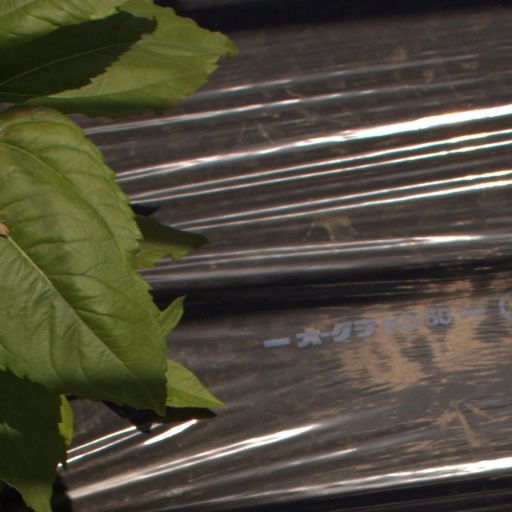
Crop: Jerusalem artichoke